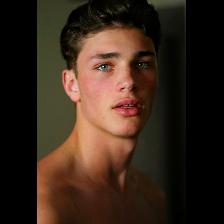
Label: Human